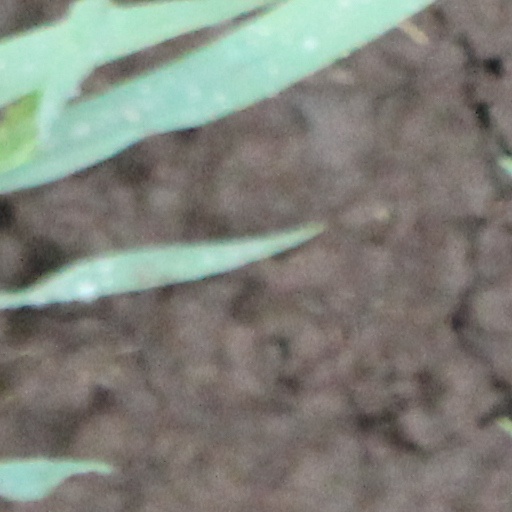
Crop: wheat